Battle of Mamaroneck

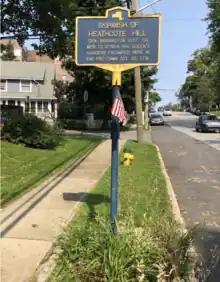
Historical Marker on Fenimore Road in Mamaroneck

The Battle of Mamaroneck (also known as the Skirmish of Heathcote Hill) was a skirmish in the New York and New Jersey campaign of the American Revolutionary War fought on October 22, 1776, at Mamaroneck, Westchester County, New York.